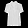
Label: Shirt